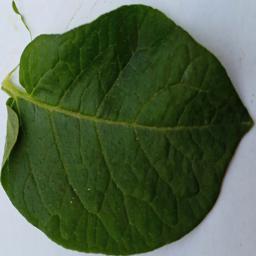
Label: Potato___Healthy